Stonea

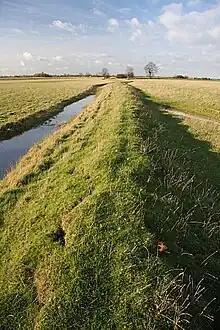
Stonea Camp bank and ditch

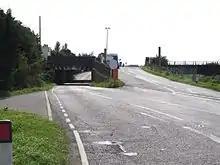
Railway bridge and underpass at Stonea

Stonea is a hamlet in Cambridgeshire, England, south east of March and part of the parish of Wimblington. Stonea today consists of a scattered collection of farmsteads and houses, the majority sited along Sixteen Foot Bank, a man-made river which forms part of the Middle Level Navigations. The largest settlement is on the bank near the Golden Lion pub. A former Primitive Methodist chapel is now a private residence.